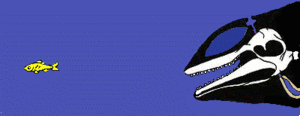
Delfiner / Sanser / Biosonar
Animation af delfinens ekkosans
Animation af delfinens ekkosans. Français&#160;: Animation de l'écho-location des dauphins.
Delfiner er den største familie inden for hvalerne med mere end 35 arter. Familiens medlemmer kaldes også havdelfiner. Til familien hører blandt andet spækhuggere og grindehvaler, mens floddelfiner ikke medregnes. De varierer i størrelse fra en længde på under 2 meter og en vægt på 50 kg til at være op til 9,5 meter i længden og veje 10 tons. De fleste arter vejer dog mellem 50 og 200 kg. De findes udbredt i alle verdenshave, både på lavere vand ved kontinentalsoklerne og i det åbne ocean. Delfiner er rovdyr, der lever af fisk og blæksprutter. Delfiner opstod for omkring 10 millioner år siden.